List of ministers of Greyfriars Kirk

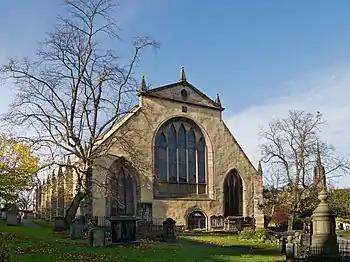
The east end of Greyfriars Kirk

The minister of Greyfriars Kirk is a position within the Church of Scotland's Presbytery of Edinburgh and West Lothian. The most recent minister of Greyfriars Kirk was Richard Frazer, who was admitted in 2003 and retired in 2023. Interim Moderator for the vacant charge is Rev Dr Karen Campbell of Marchmont St Giles. Ministry is currently led by an Associate Minister. Under Presbytery plans, Greyfriars is due to unite with St Cuthbert's Parish Church in 2025.